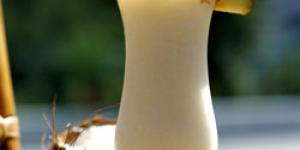
pina colada y crema de coco